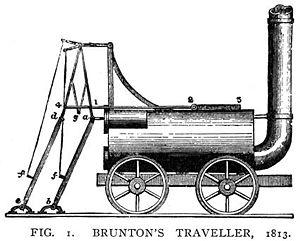
Le Cheval à vapeur ou Voyageur mécanique de William Brunton est un des premiers prototypes de locomotive à vapeur. Construit à l'initiative de la Butterley Company de Derbyshire, en Angleterre, pour leurs chaulières de Crich, il chercha à résoudre le problème de l'adhérence sur une voie ferrée présentant des rampes de 2 %, non pas par une voie à crémaillère comme la Salamanca de 1812 mais par la marche.
William Brunton Sr. est un ingénieur et inventeur écossais, inventeur de nombreux perfectionnements dans le domaine des machines à vapeur et dans la métallurgie extractive dans le Pays de Galles.